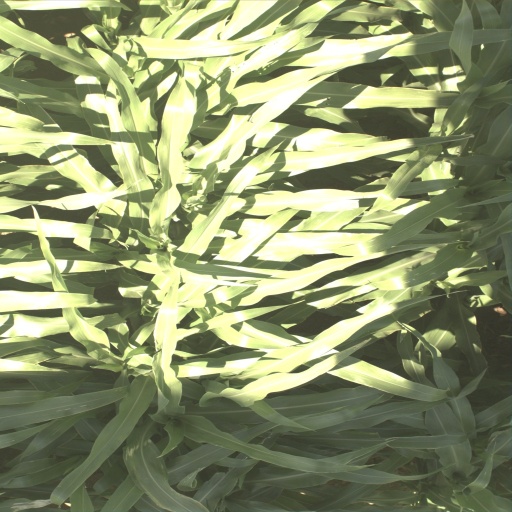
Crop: sorghum